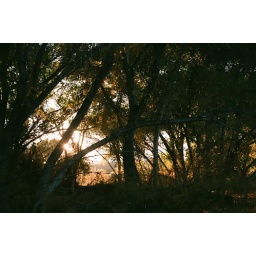
Sun setting over the mountain paints the river valley with one final splash of golden light